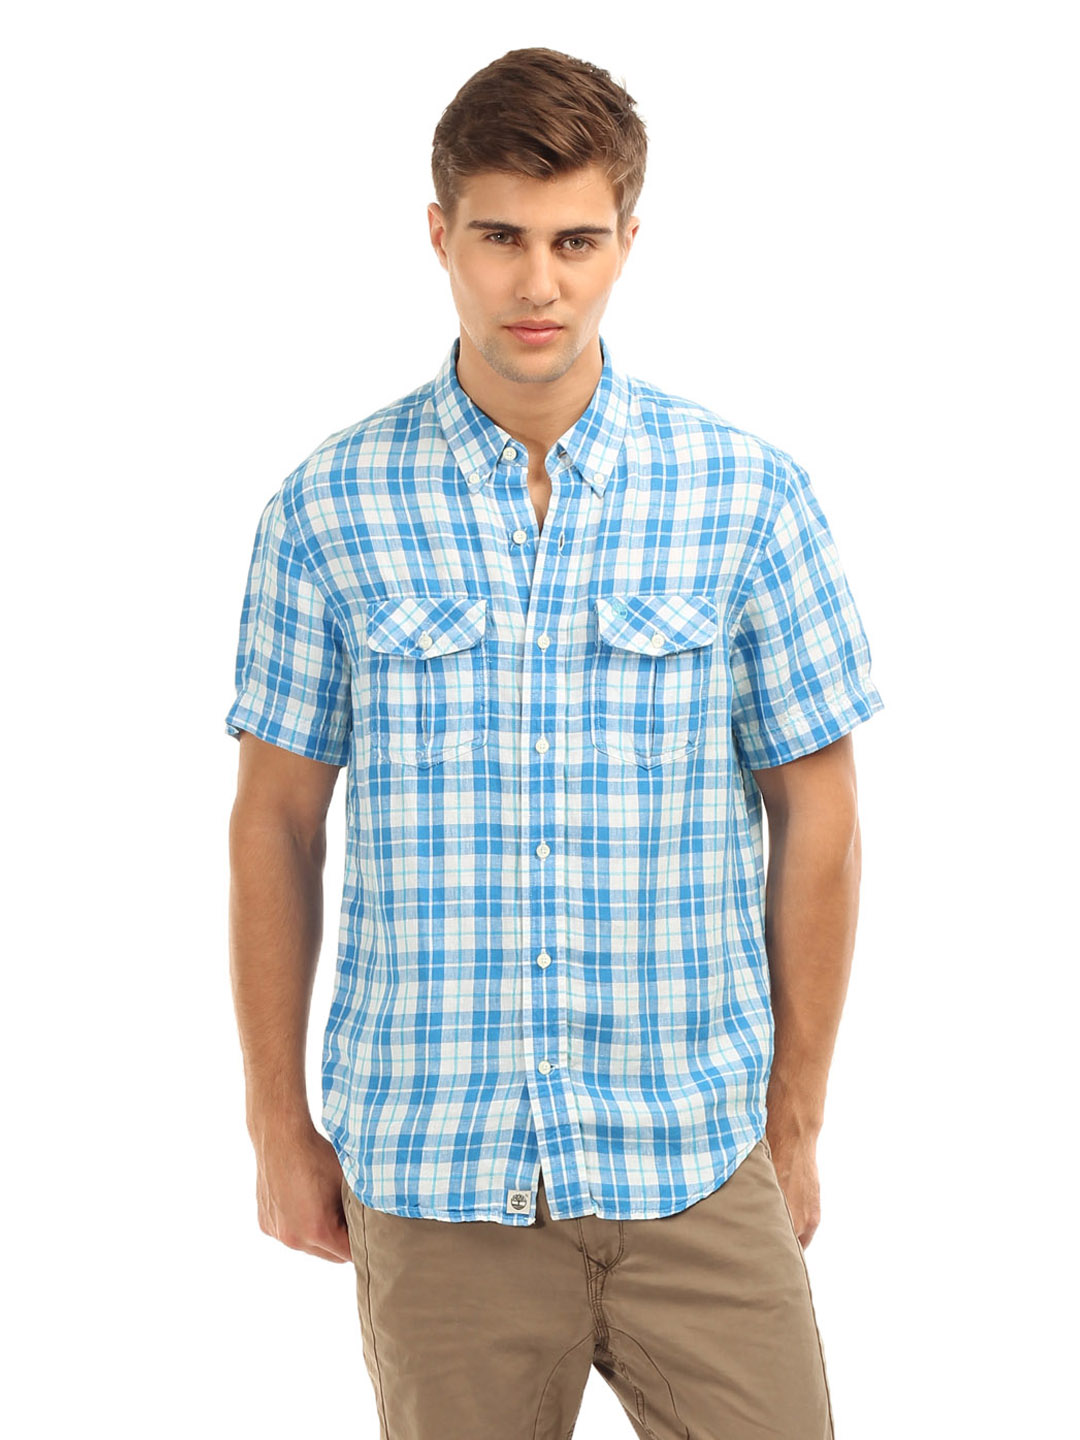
Timberland Men Blue Check Shirt
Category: Apparel / Topwear / Shirts
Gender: Men
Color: Blue
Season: Summer 2012
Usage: Casual